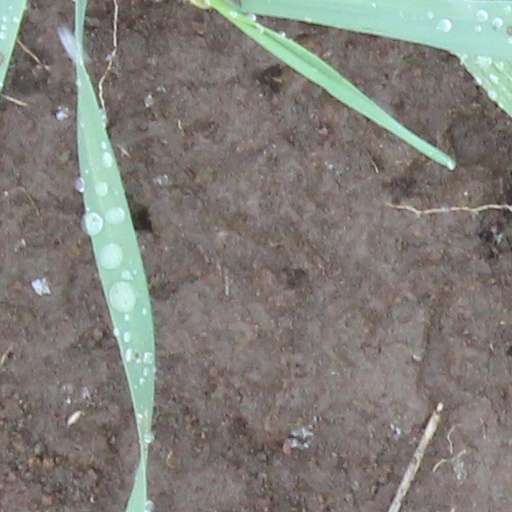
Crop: wheat